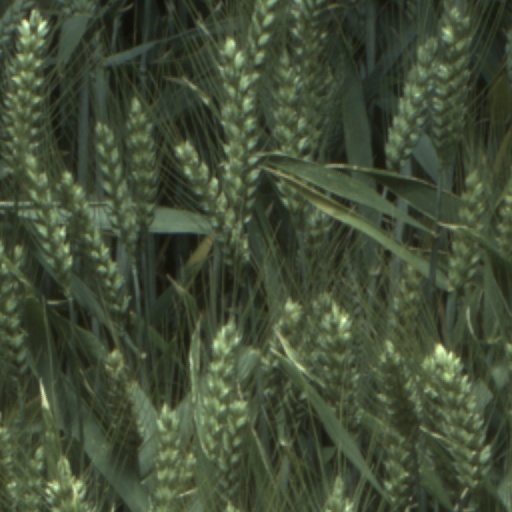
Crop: wheat